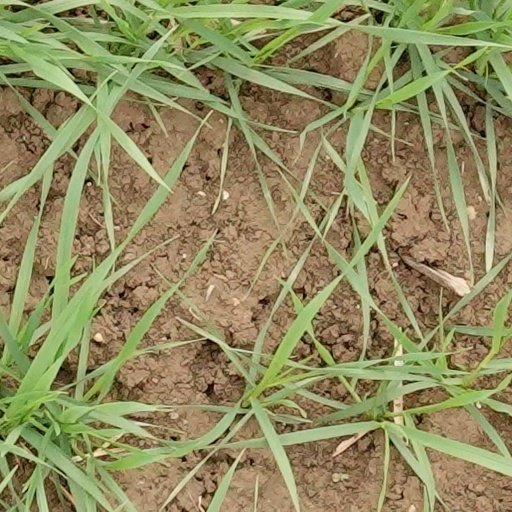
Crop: wheat